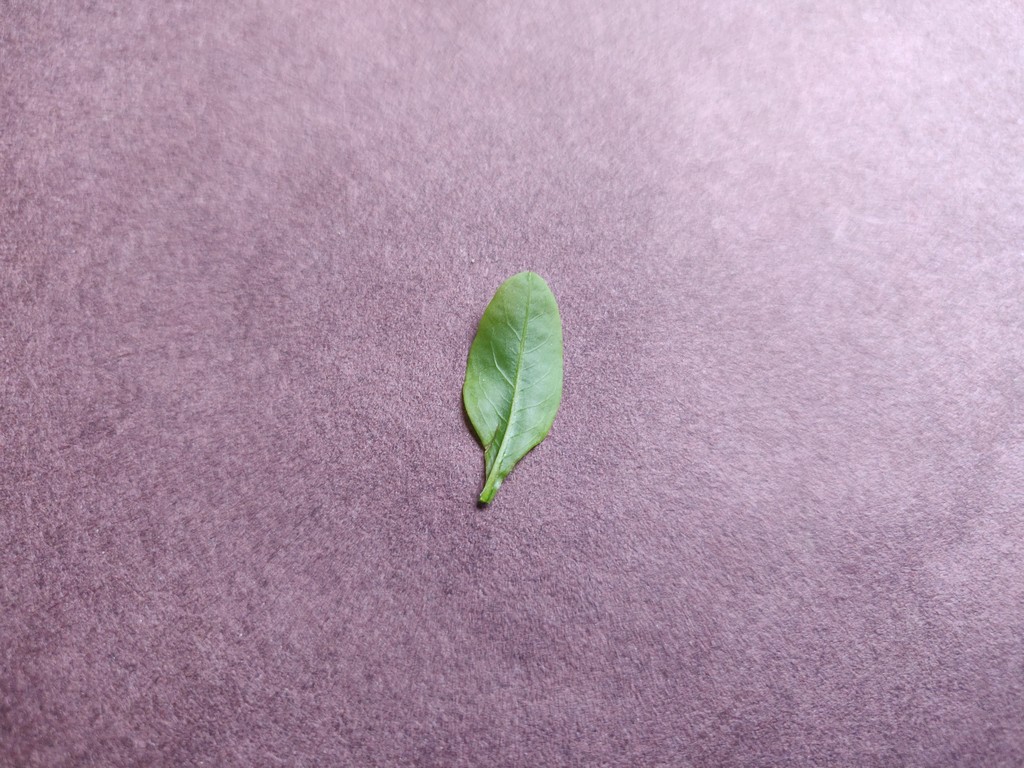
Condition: Healthy
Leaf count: single
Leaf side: back